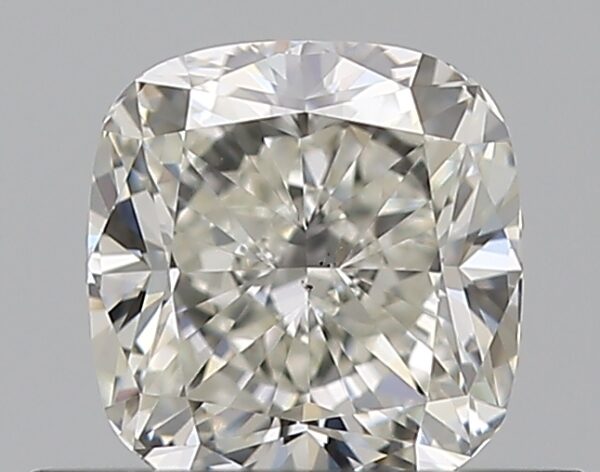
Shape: cushion
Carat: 0.58
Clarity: VS2
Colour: I
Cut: EX
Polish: EX
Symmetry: VG
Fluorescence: N
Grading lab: GIA
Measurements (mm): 4.77 x 4.58 x 3.19